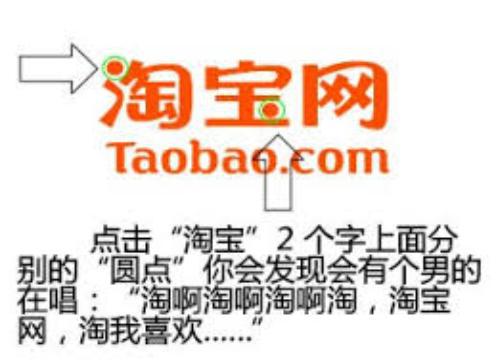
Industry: Others